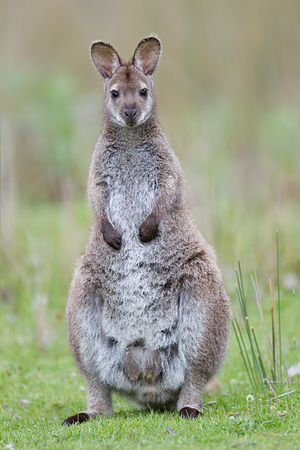
Wallaby
Rødhalset wallaby (Macropus rufogriseus)
Wallaby er en uformel betegnelse for visse små og mellemstore arter af kænguruer. De klassificeres ikke anderledes taksonomisk end andre kænguruer. Ordet "wallaby" stammer fra sproget tilhørende de aboriginere som oprindeligt boede i Sydney-området i Australien. Som modsætning til wallabyer kaldes på engelsk kun de seks største arter i kænguru-familien for "kangaroo", heriblandt kæmpekænguruerne.